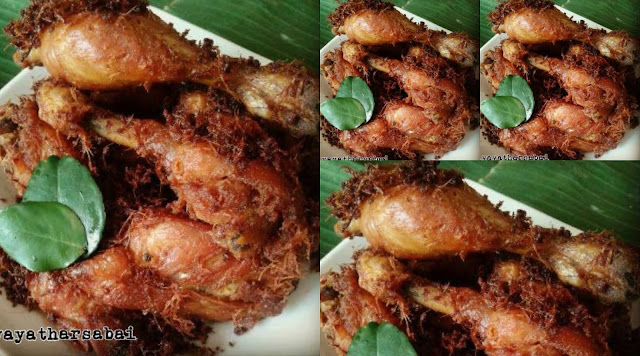
Label: ayam_goreng